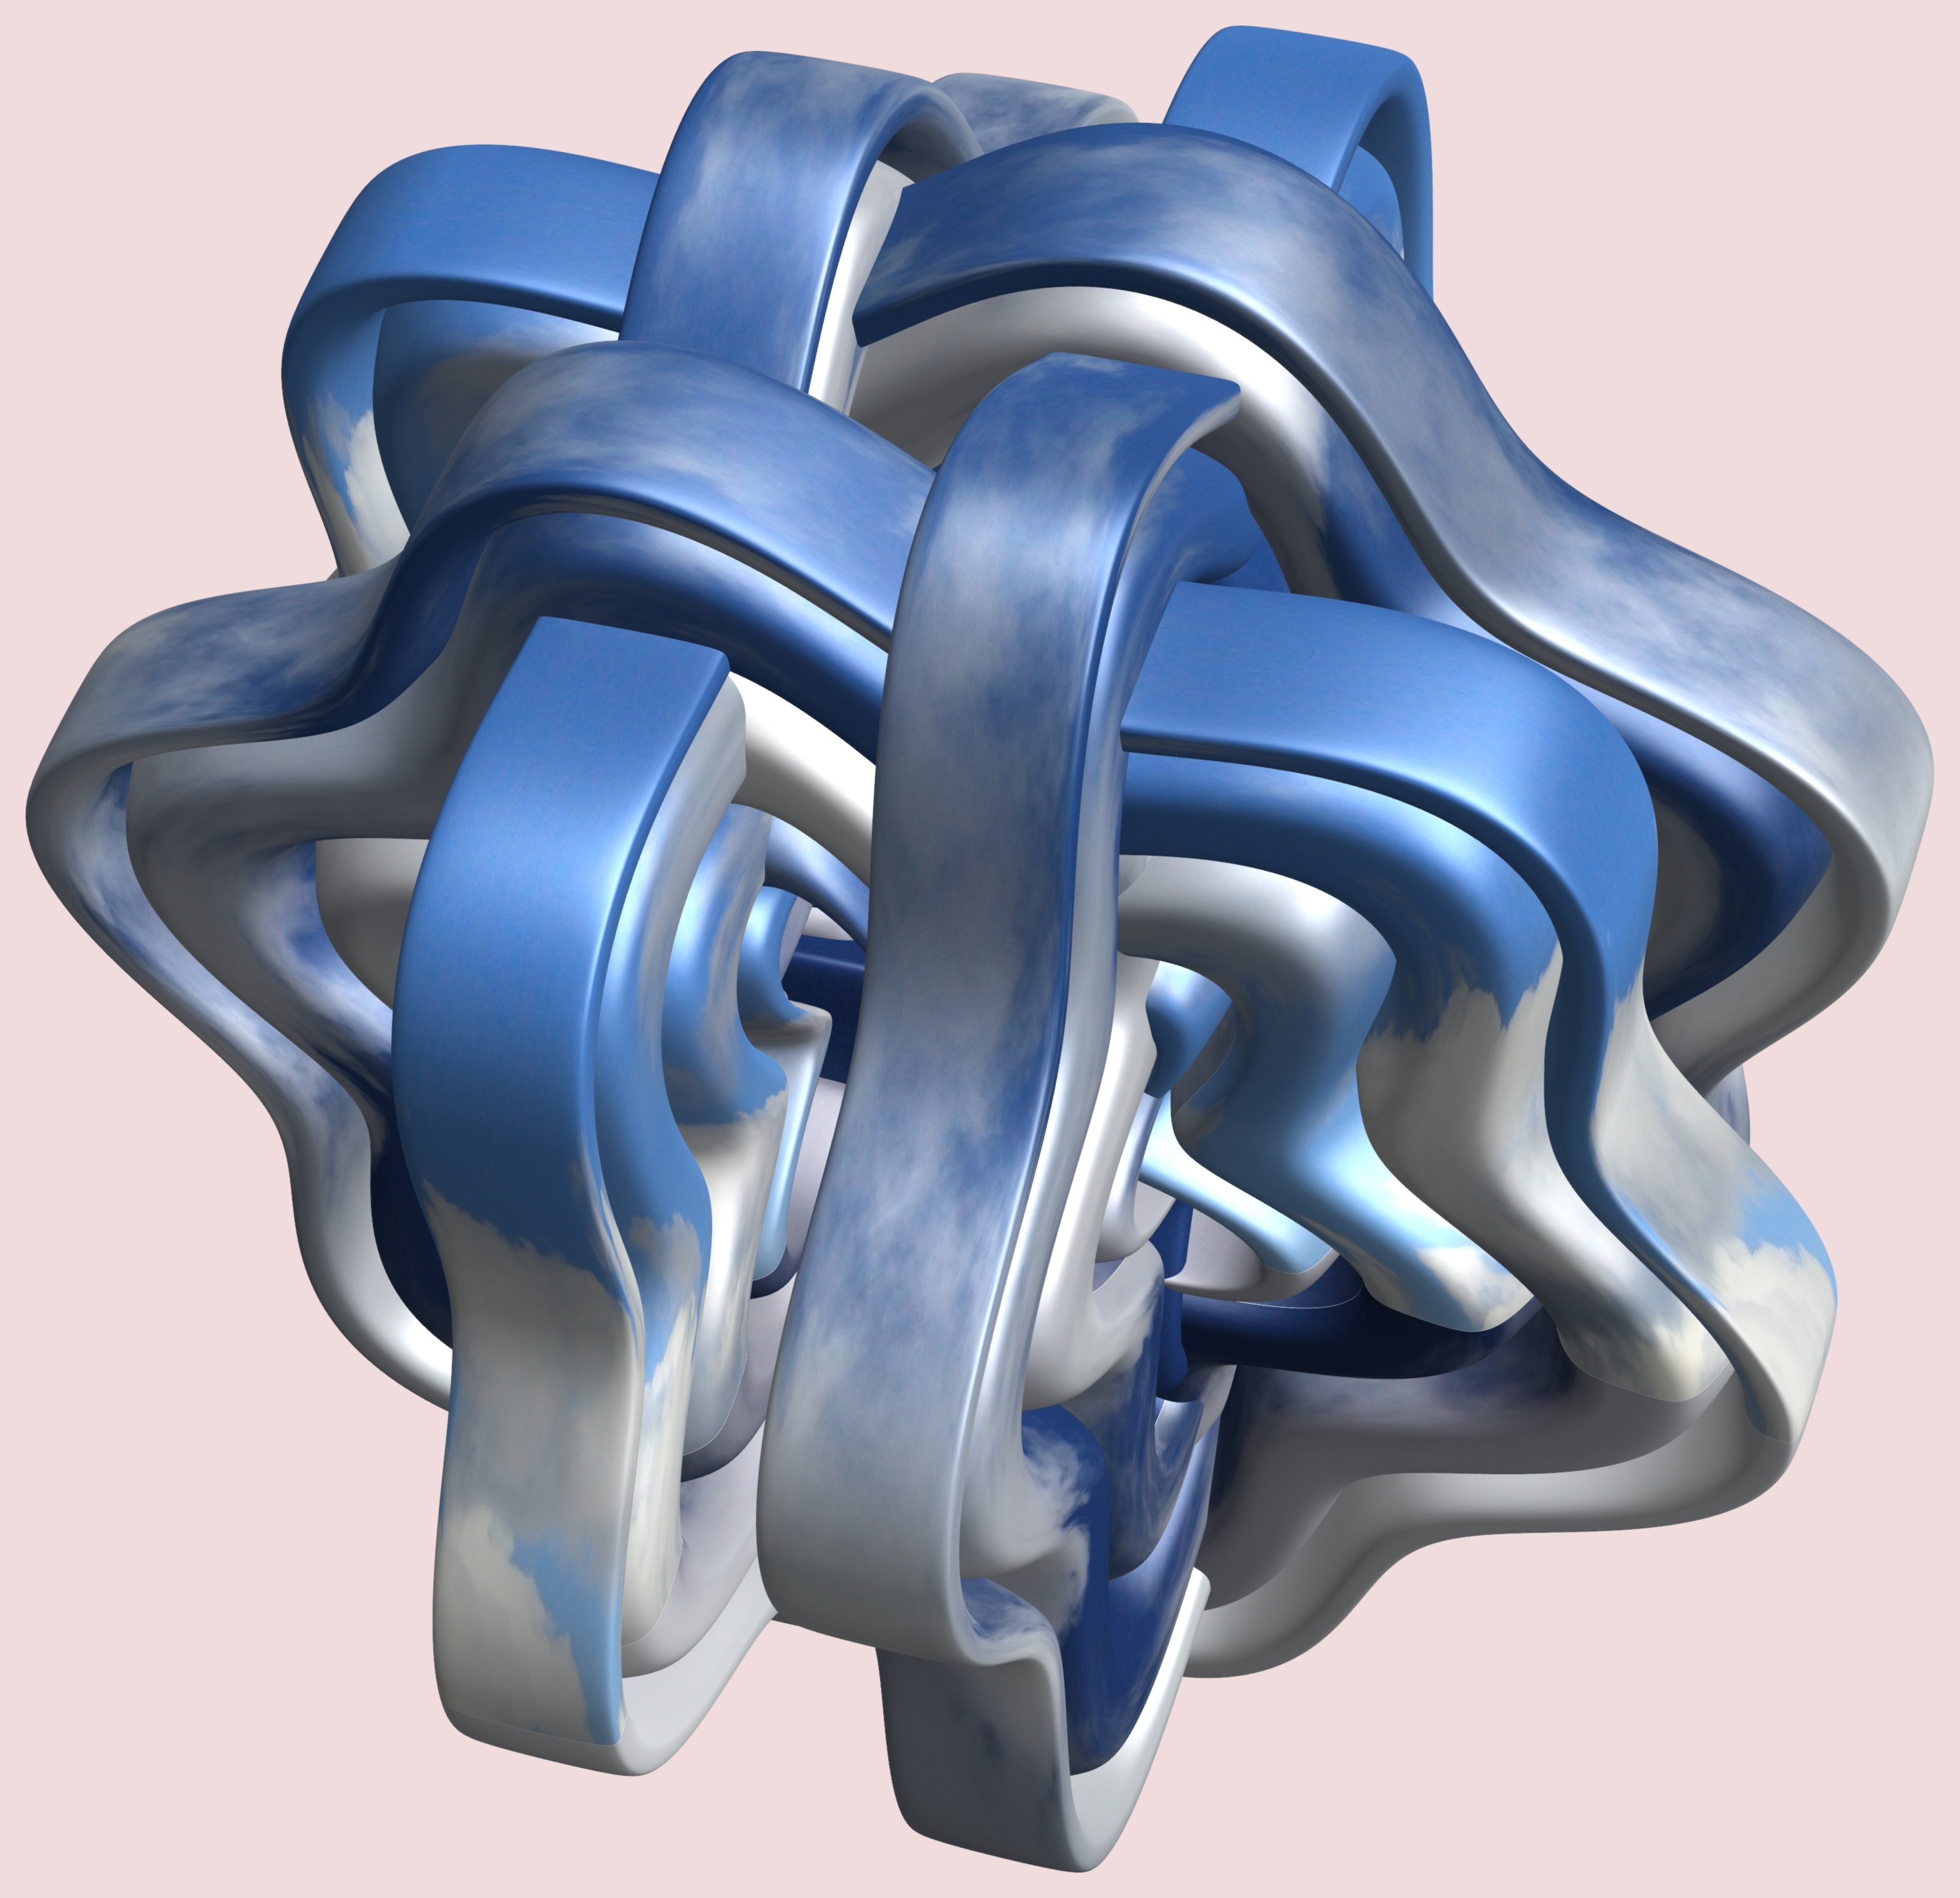
structure, wheel, texture, pattern, machine, ear, arm, human body, illustration, design, symmetry, 3d, graphic, organ, torus, mathematica, cg, parametricplot3d, code, program, algorithm, mapping, jaw